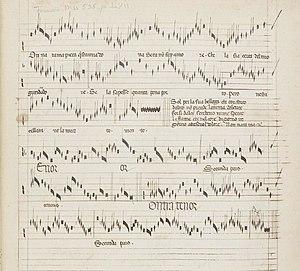
Codex Reina
Polyphonic Music of the Fourteenth Century est un ouvrage constitué de 24 volumes, paru entre 1956 et 1991 aux Éditions de l'Oiseau-Lyre, qui présente en notation moderne le répertoire complet de la musique polyphonique du XIVᵉ siècle, soit plus de 2 000 pièces.